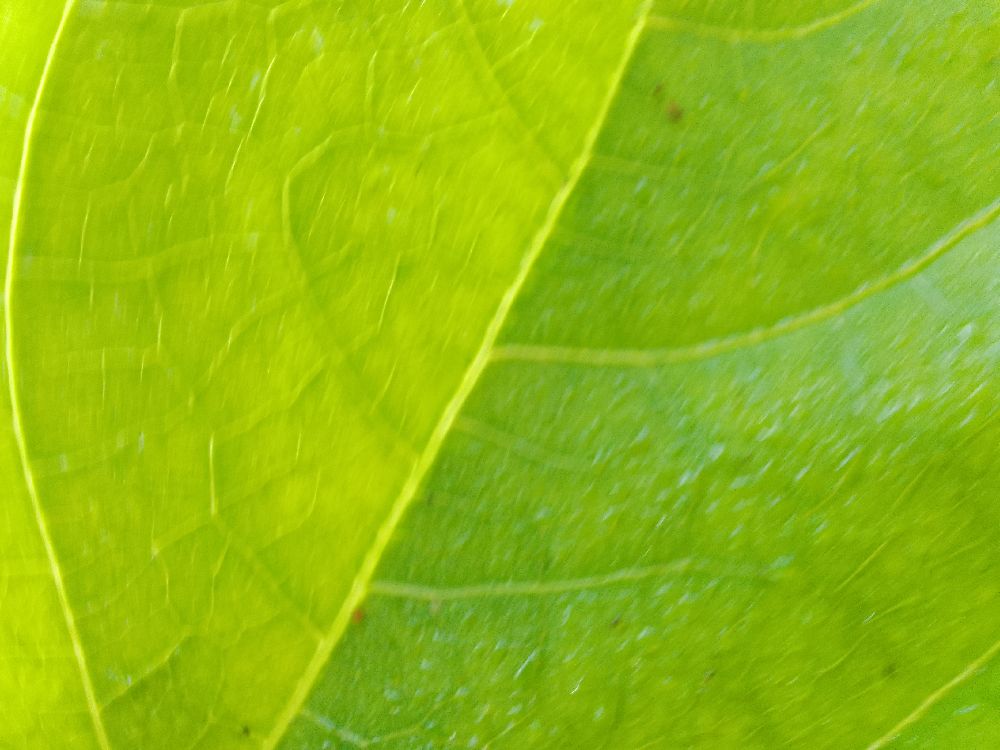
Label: healthy